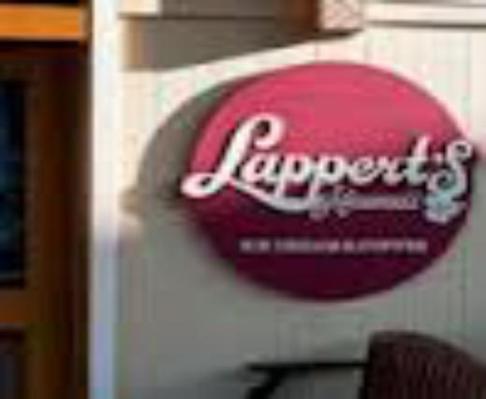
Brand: lappert's
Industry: Food